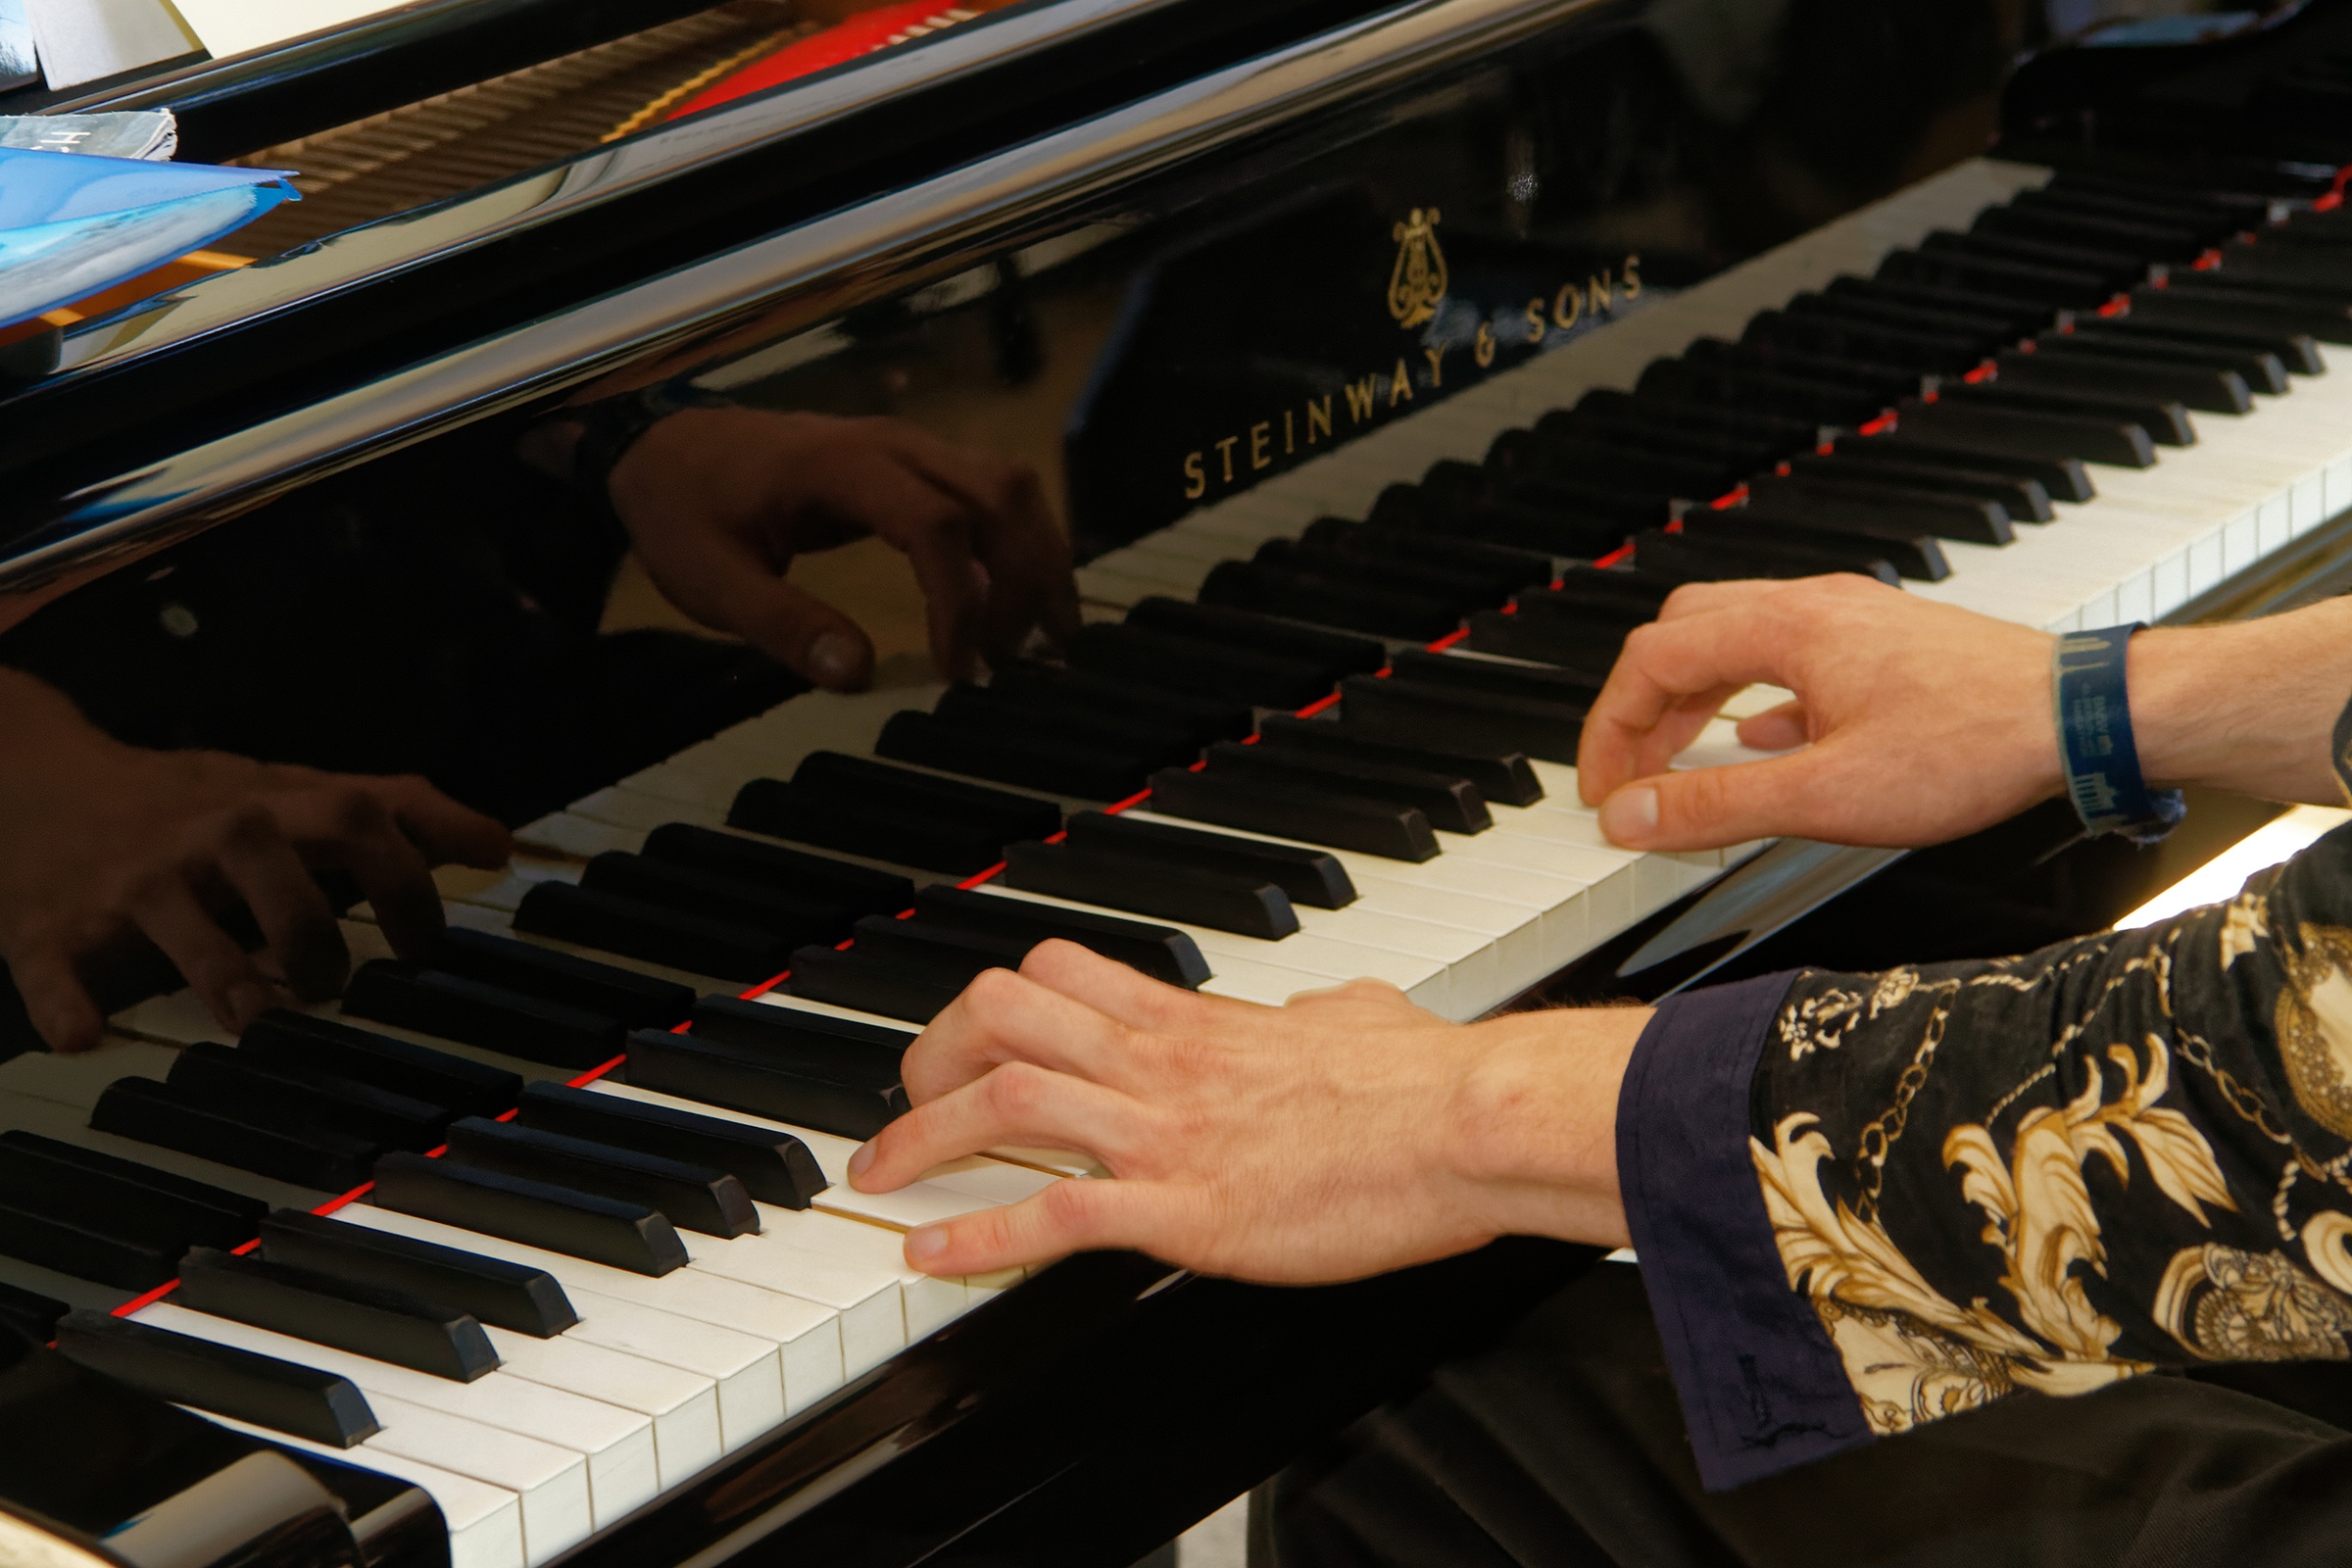
wing, keyboard, technology, piano, musician, musical instrument, hands, pianist, play piano, piano keys, string instrument, digital piano, electronic device, musical keyboard, computer component, electronic instrument, electric piano, electronic keyboard, player piano, fortepiano, celesta, music workstation, keyboard player